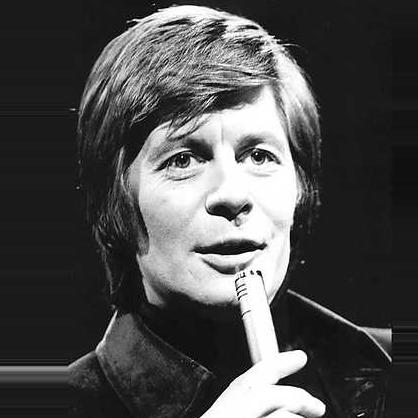
Age: 34